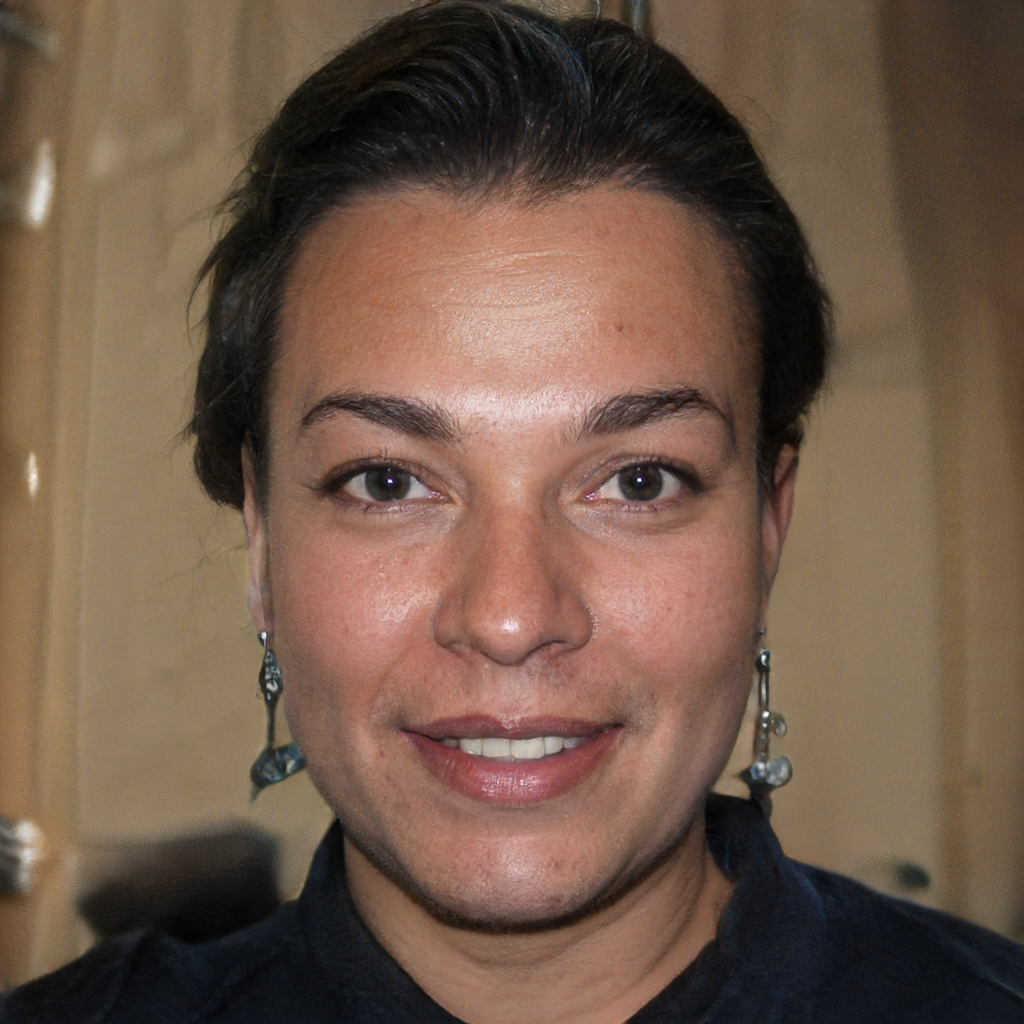
Label: No Watermark